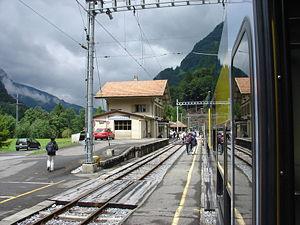
Les chemins de fer de l'Oberland bernois sont une entreprise ferroviaire suisse qui exploite un réseau à voie étroite dans le canton de Berne, reliant les stations touristiques de Grindelwald et Lauterbrunnen avec la gare d'Interlaken Ost.